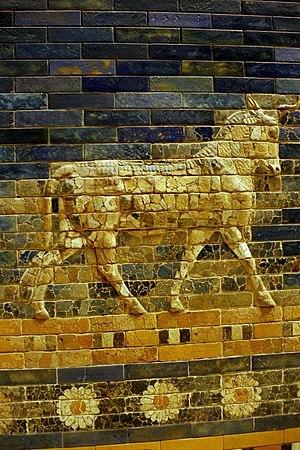
Le taureau (licorne) en bas-relief sur la porte d’Ishtar au musée de Pergame dans Berlin.